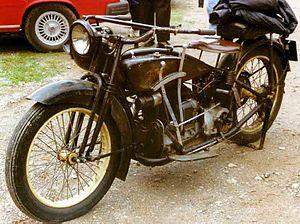
ACE Motor Corporation était un constructeur de motocyclettes américain.